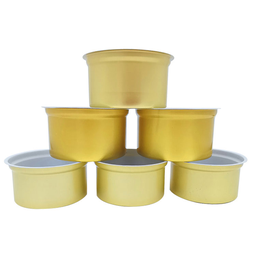
Label: metal